Tracey Greenwood

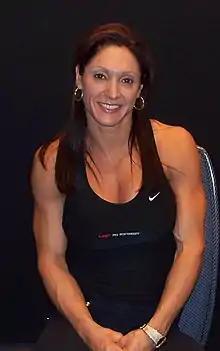
Tracey Greenwood in 2008

Tracey Greenwood is a professional fitness competitor on the IFBB circuit.